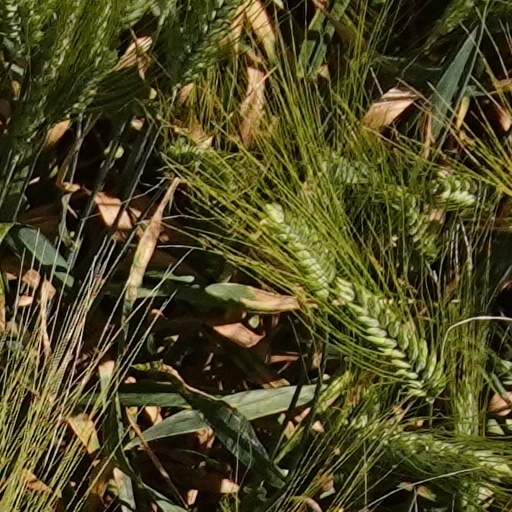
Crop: wheat